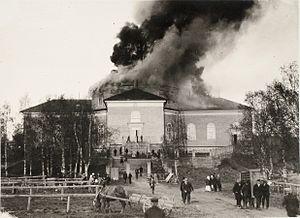
L'ancienne église de Jämsä est une église luthérienne située à Jämsä en Finlande.